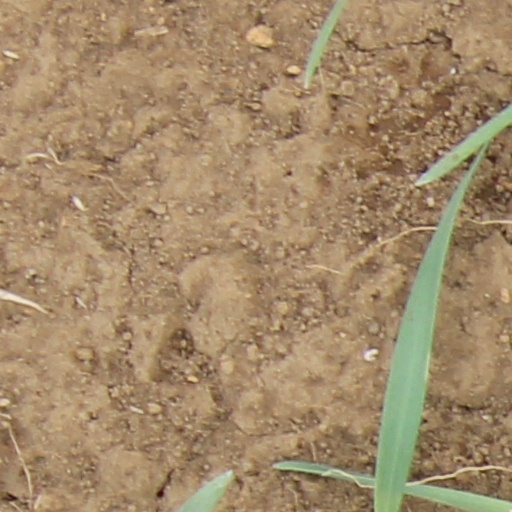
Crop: wheat